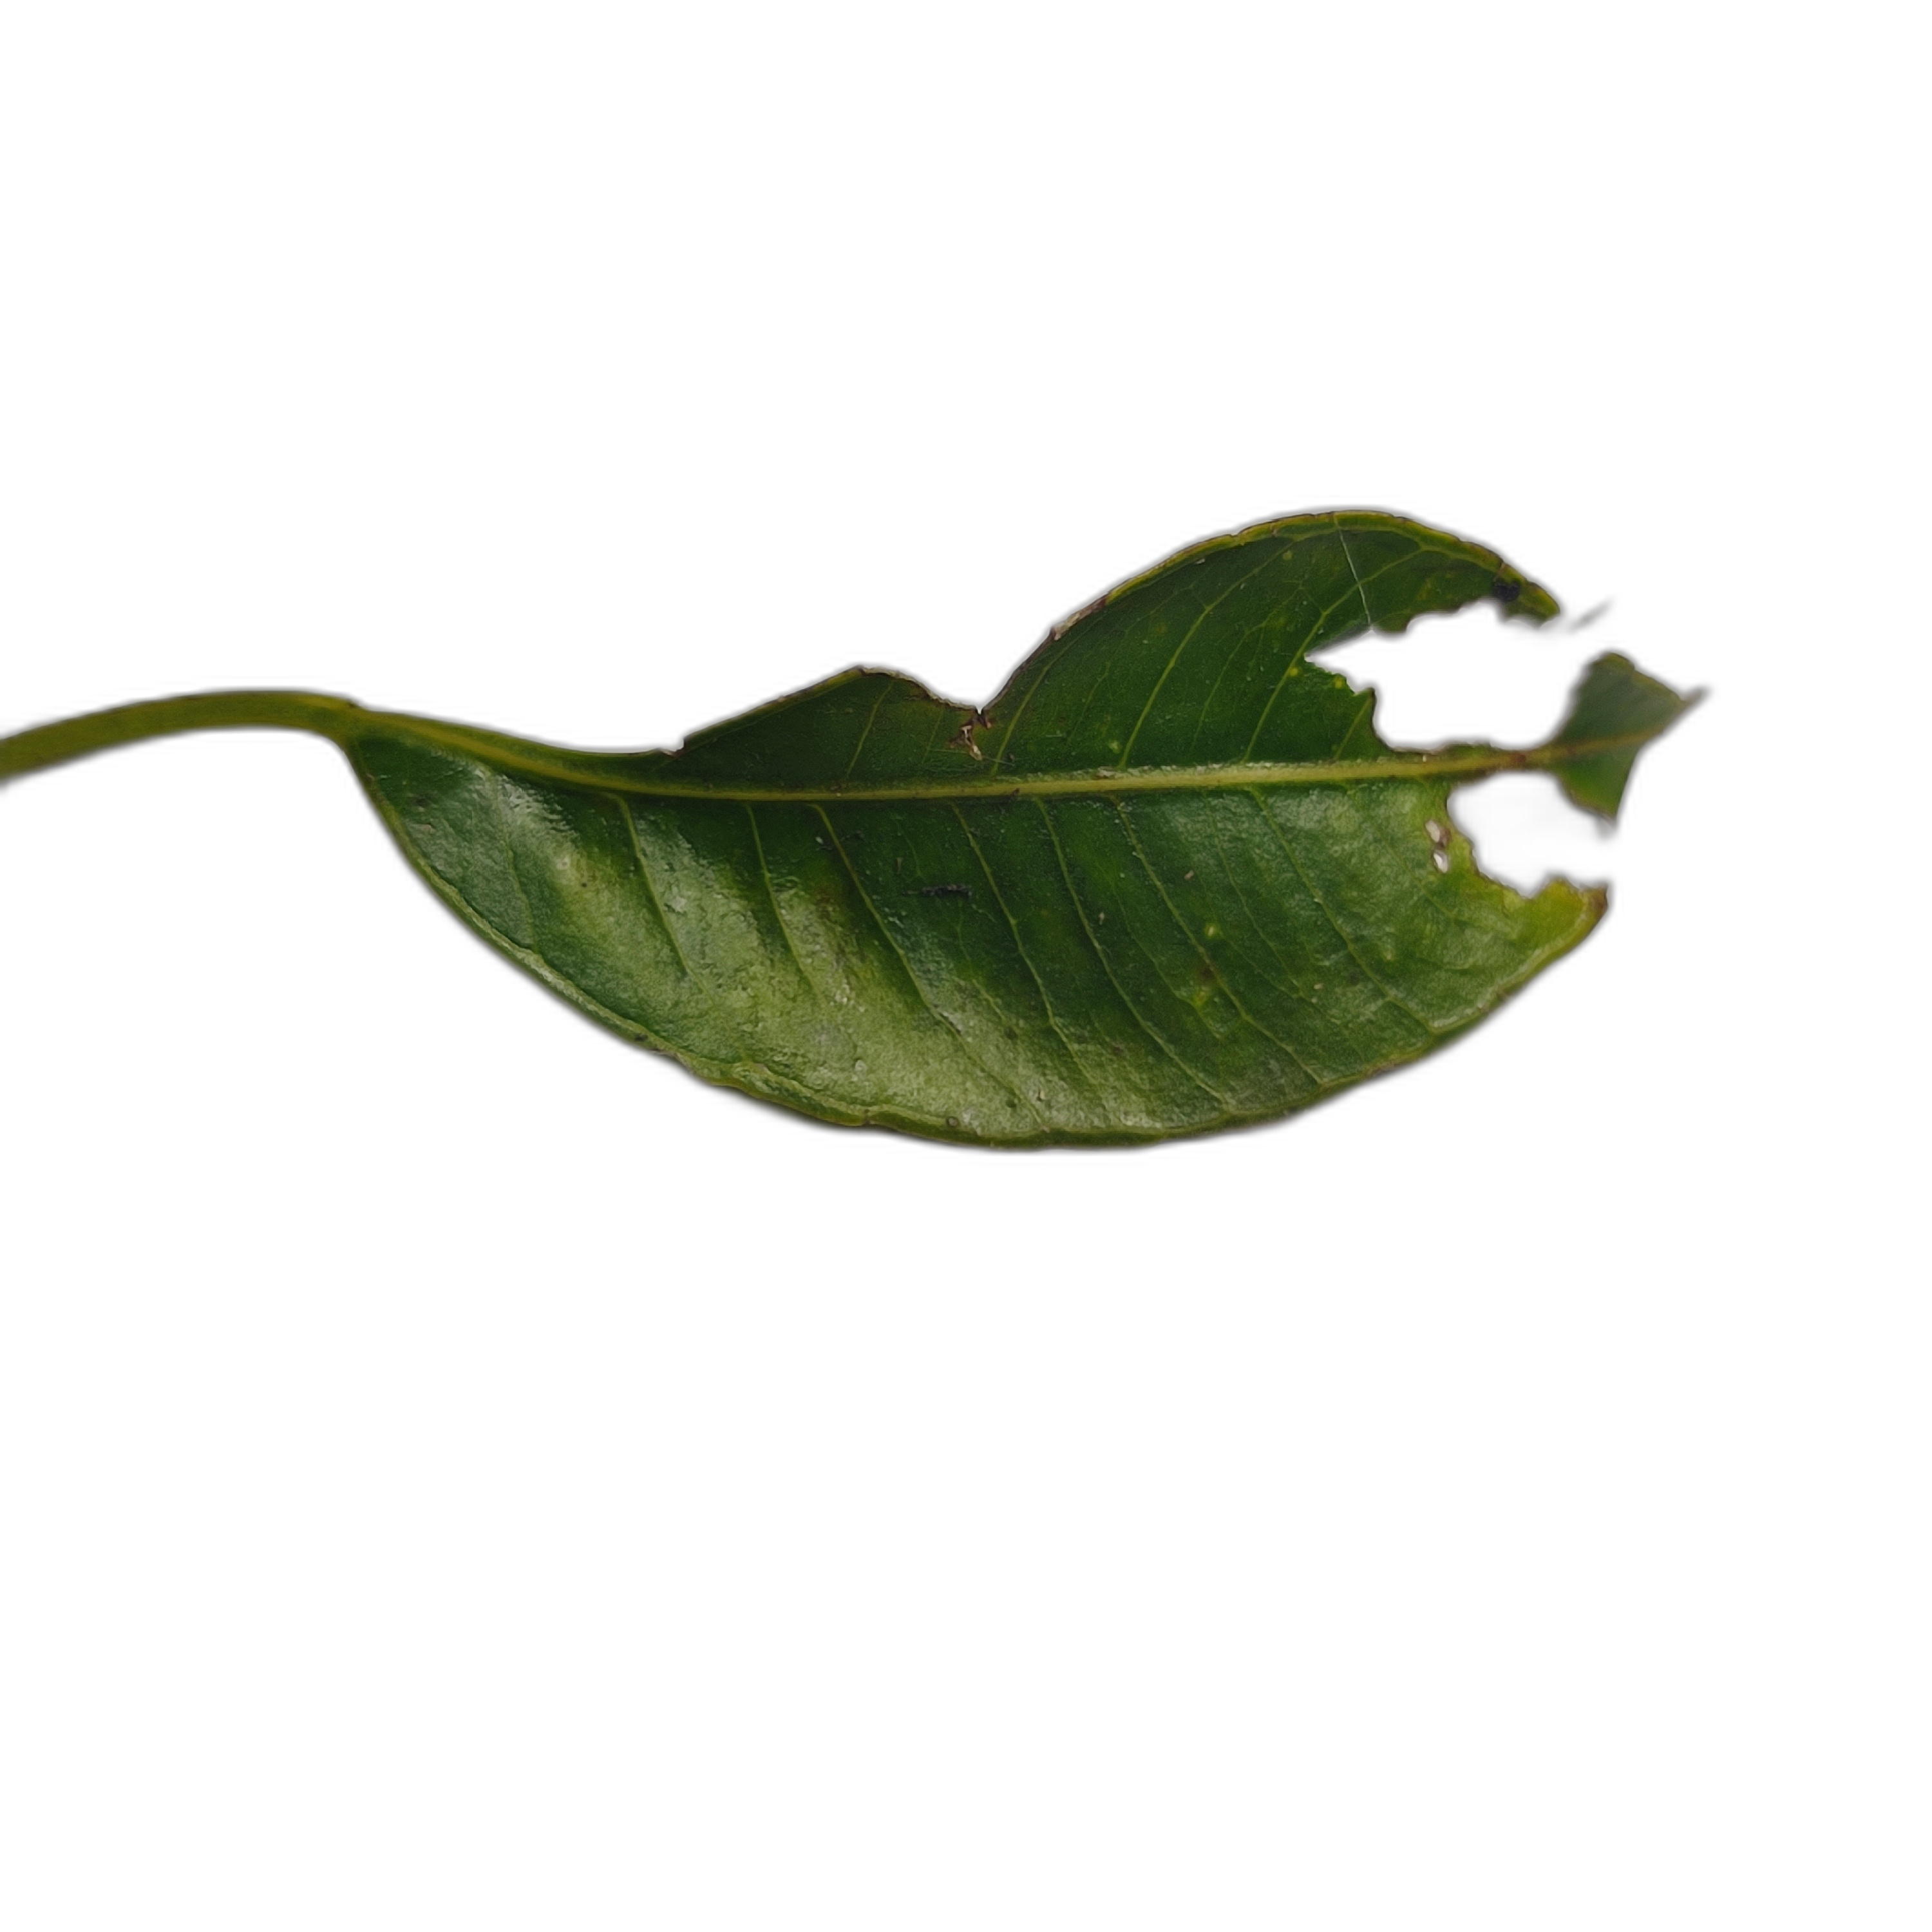
Label: not_healthy